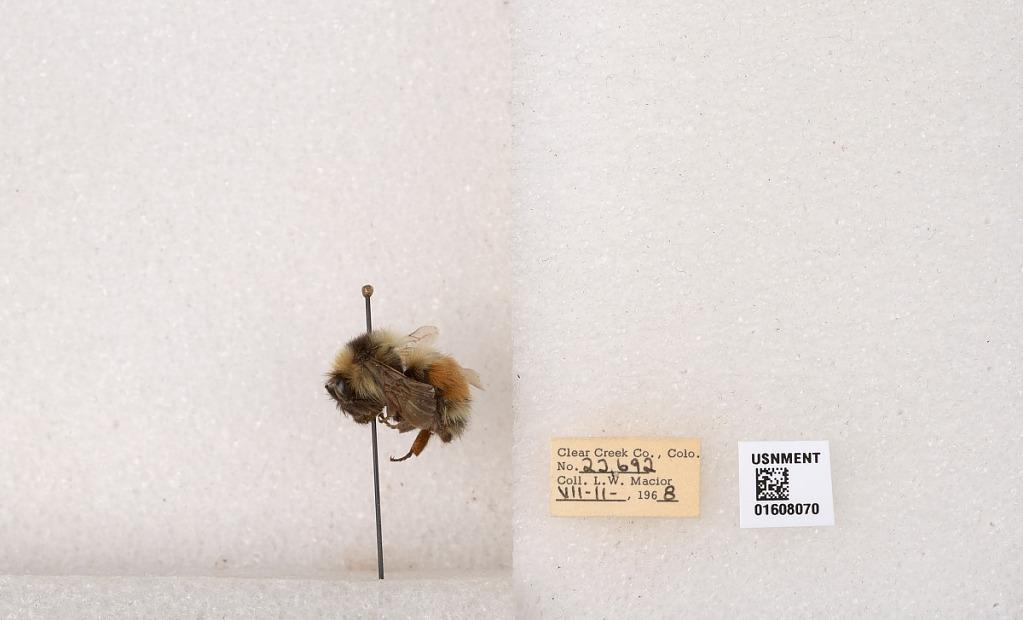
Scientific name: Bombus (Pyrobombus) sylvicola Kirby
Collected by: L. Macior
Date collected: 1968-7-11
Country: United States
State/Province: Colorado
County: Clear Creek
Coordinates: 39.6891, -105.644